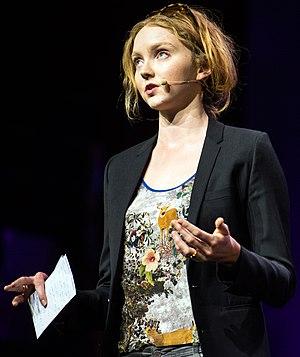
Lily Luahana Cole est un mannequin et une actrice britannique, née le 27 décembre 1987 à Torquay en Angleterre.